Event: Nepal Earthquake
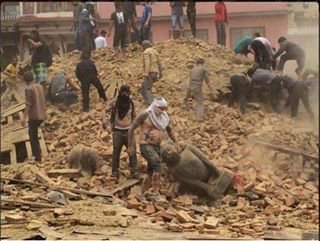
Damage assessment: damage